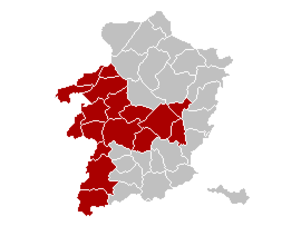
Carte indiquant la localisation d'arrondissement de Hasselt dans la Province de Limbourg.